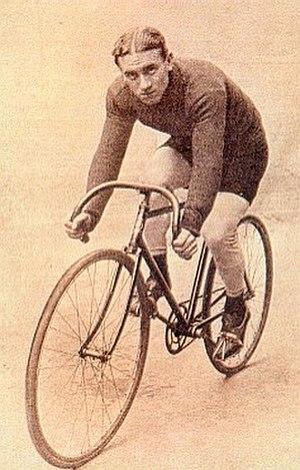
Le Tour de France 1913, 11ᵉ édition du Tour de France, se dispute du 29 juin au 27 juillet 1913 sur 15 étapes pour 5 388 km, à une moyenne de 26,715 km/h.
La 14ᵉ édition du Tour de France s'est déroulée du 27 juin au 25 juillet 1920 sur 15 étapes pour 5 503 km. Le départ du Tour a lieu à Argenteuil ; l'arrivée se juge au Parc des Princes. Le Belge Philippe Thys devient le premier coureur à remporter un troisième Tour de France. Les coureurs belges poursuivent leur domination sur le Tour en occupant les sept premières places du classement général. Ce Tour est également marqué par une majorité d'arrivées groupées et des ententes entre coureurs de La Sportive malgré le caractère individuel de la course.
Philippe Thys, né le 8 octobre 1889 à Anderlecht et mort le 17 janvier 1971 également à Anderlecht, est un cycliste belge, spécialiste des courses d’endurance qui fut professionnel de 1912 à 1927.
Cette page dresse la liste des coureurs de l'équipe cycliste Peugeot, équipe française de cyclisme sur route, qui a existé de 1901 à 1989.